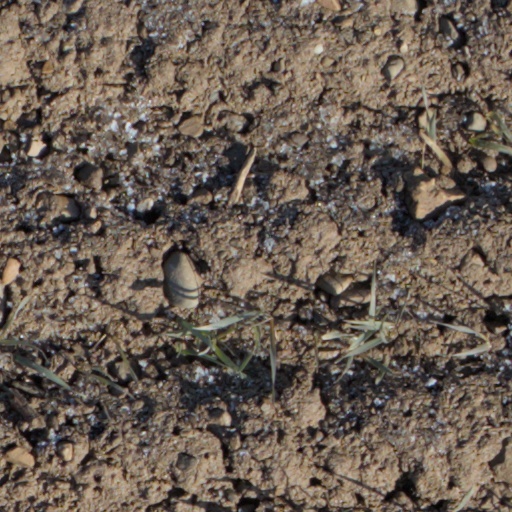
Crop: wheat